Juho Kusti Paasikivi

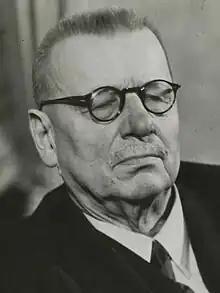
Paasikivi in 1945

Juho Kusti Paasikivi (27 November 1870 – 14 December 1956) was a Finnish politician who served as the seventh president of Finland from 1946 to 1956. Representing the Finnish Party until its dissolution in 1918 and then the National Coalition Party, he previously served as senator, member of parliament (1907–1909, 1910–1914), envoy to Stockholm (1936–1939) and Moscow (1940–1941), and Prime Minister of Finland (1918 and 1944–1946). He also held several other positions of trust, and was an influential figure in Finnish economics and politics for over fifty years.